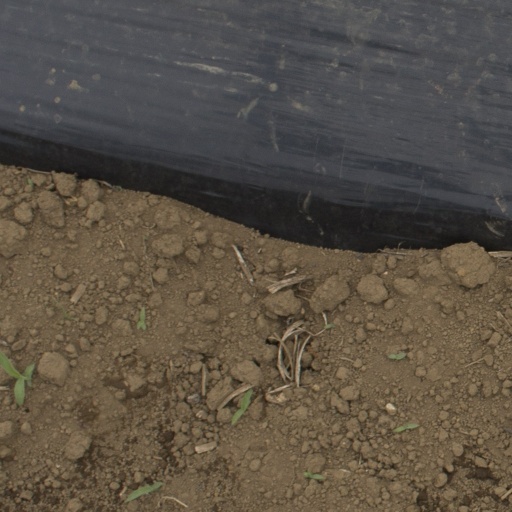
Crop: Jerusalem artichoke